Agus Medina

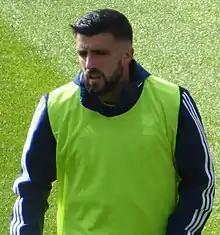
Medina with Birmingham City in 2019

Agustín "Agus" Medina Delgado (born 8 September 1994) is a Spanish professional footballer who plays for Segunda División club Albacete. Mainly a central midfielder, he can also play as a right-back.